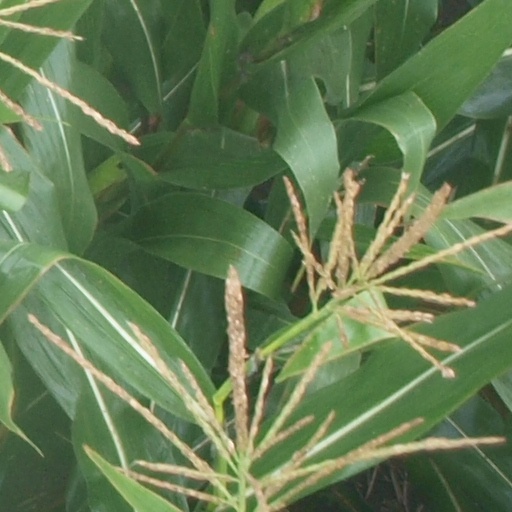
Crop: maize; corn